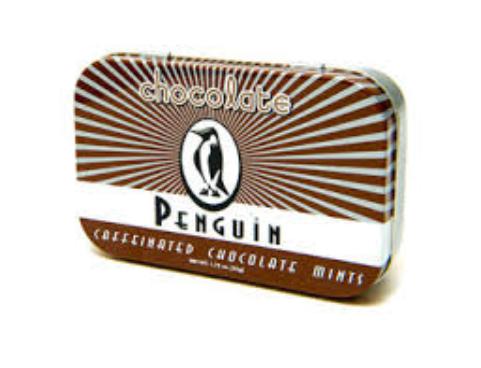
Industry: Food